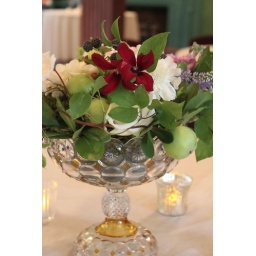
Little green apples from our apple tree...Burgundy clematis from a garden fairy, designed in a vintage container. A Garden Wren favorite.